Asger Jorn

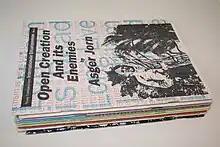
English translation of "Creation Ouvert" published by Unpopular Books

He participated in the conference that led to the merger of the International Movement for an Imaginist Bauhaus, the Lettriste Internationale, and London Psychogeographical Association to form the Situationist International in 1957. Here he applied his scientific and mathematical knowledge drawn from Henri Poincaré and Niels Bohr to develop his situlogical technique. Jorn never believed in a conception of the Situationist ideas as exclusively artistic and separated from political involvement. He was at the root and at the core of the Situationist International project, fully sharing the revolutionary intentions with Debord. The Situationist general principles were an attack on the capitalist exploitation and degradation of the life of people, and solution of alternative life experiences, construction of situations, unitary urbanism, psychogeography, with the union of play, freedom and critical thinking. Such general principles were applied by Jorn to painting.